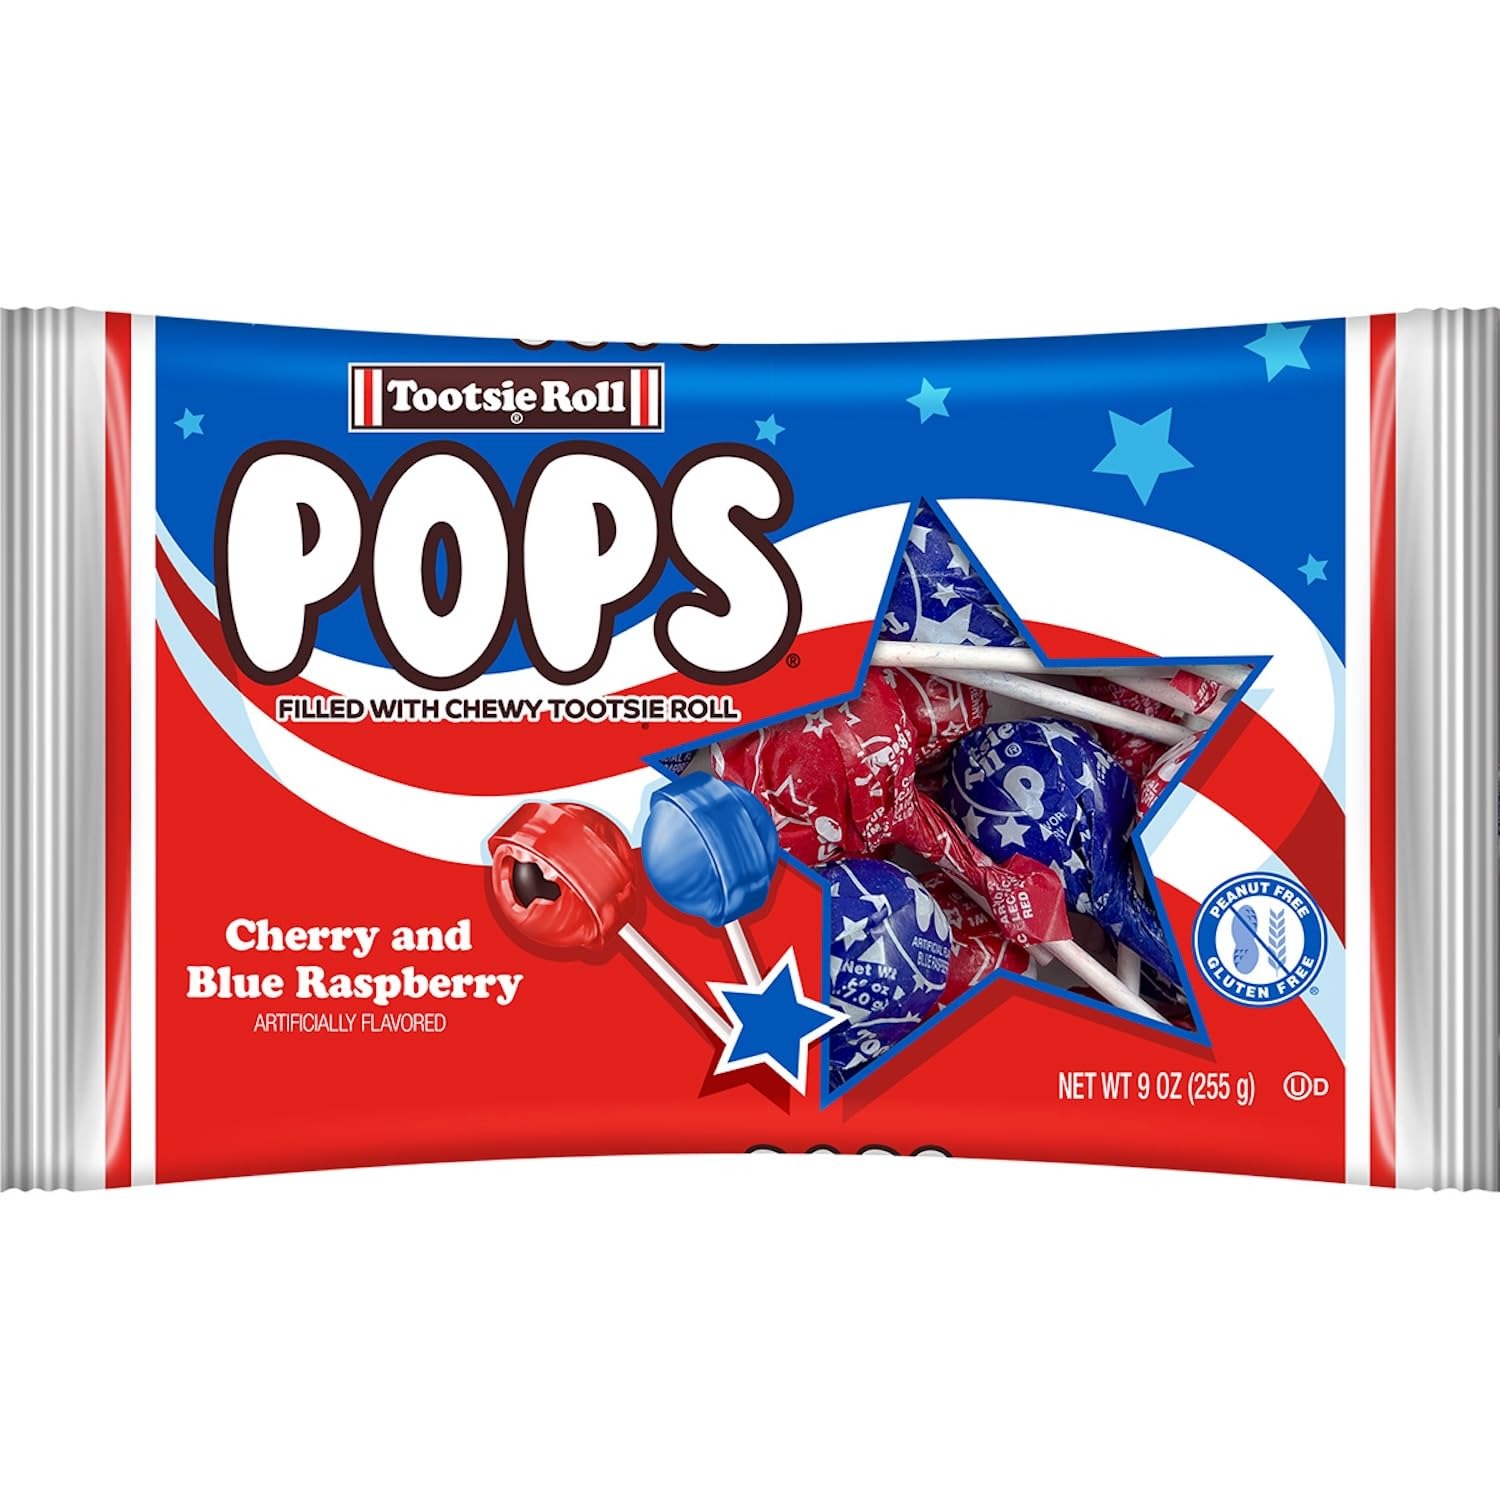
Item Name: Patriotic Tootsie Roll Pops, Cherry and Blue Raspberry Flavors
Bullet Point 1: Delicious candy shell, with a chocolatey, chewy Tootsie Roll center
Bullet Point 2: Flag wrapped Tootsie Pops in two favorite flavors: Cherry and Blue Raspberry
Bullet Point 3: Tootsie Pops are only 60 calories per pop, and are kosher, Gluten Free, Kosher and Peanut Free.
Bullet Point 4: Perfect for Fourth of July, Memorial Day, Labor Day, Election Day and all the fun in between!
Value: 9.0
Unit: Ounce

Price: 9.28